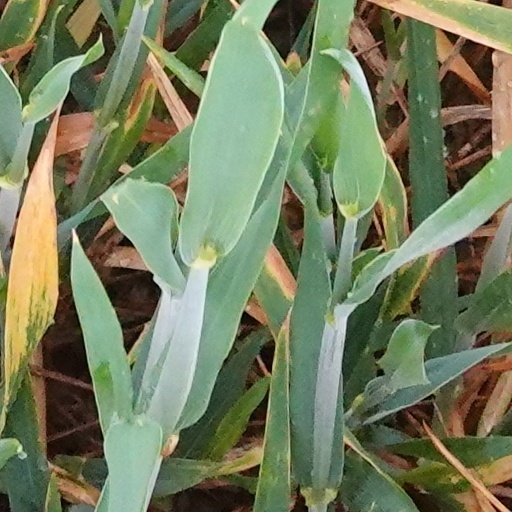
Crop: wheat